Nelson Stepanyan

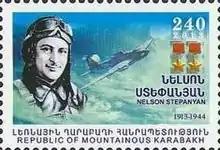
Stepanyan on a 2013 stamp of Nagorno-Karabakh

In the Soviet Union, four statues were dedicated to him: one in Yerevan, the second in Liepāja, the third in Stepanakert and the last in his hometown of Shusha. The statue in Liepāja was going to be destroyed by the order of the new independent Latvian authorities, but was rescued by the Russian Navy. Located in Liepāja until the mid-1990s, it was transported to Kaliningrad and is now placed near the Baltic Fleet Naval Aviation headquarters in Kaliningrad, Russia. During the Soviet era, a large fishing trawler and Pioneer detachments were named after him. Both the Soviet Union and Armenia issued postage envelopes and stamps with his image on them. On 8 May 2011, the eve of the 66th anniversary of the victory in the Great Patriotic War, Stepanyan was included on a monument in Ulyanovsk dedicated to pilots who were Heroes of the Soviet Union. He also has streets named after him in Sevastopol and Feodosiya and schools named after him in Yerevan and Kirovabad. It is alleged by some Armenian media that the statue in Shusha has been destroyed by the Azerbaijani government following the 2020 Nagorno-Karabakh war.